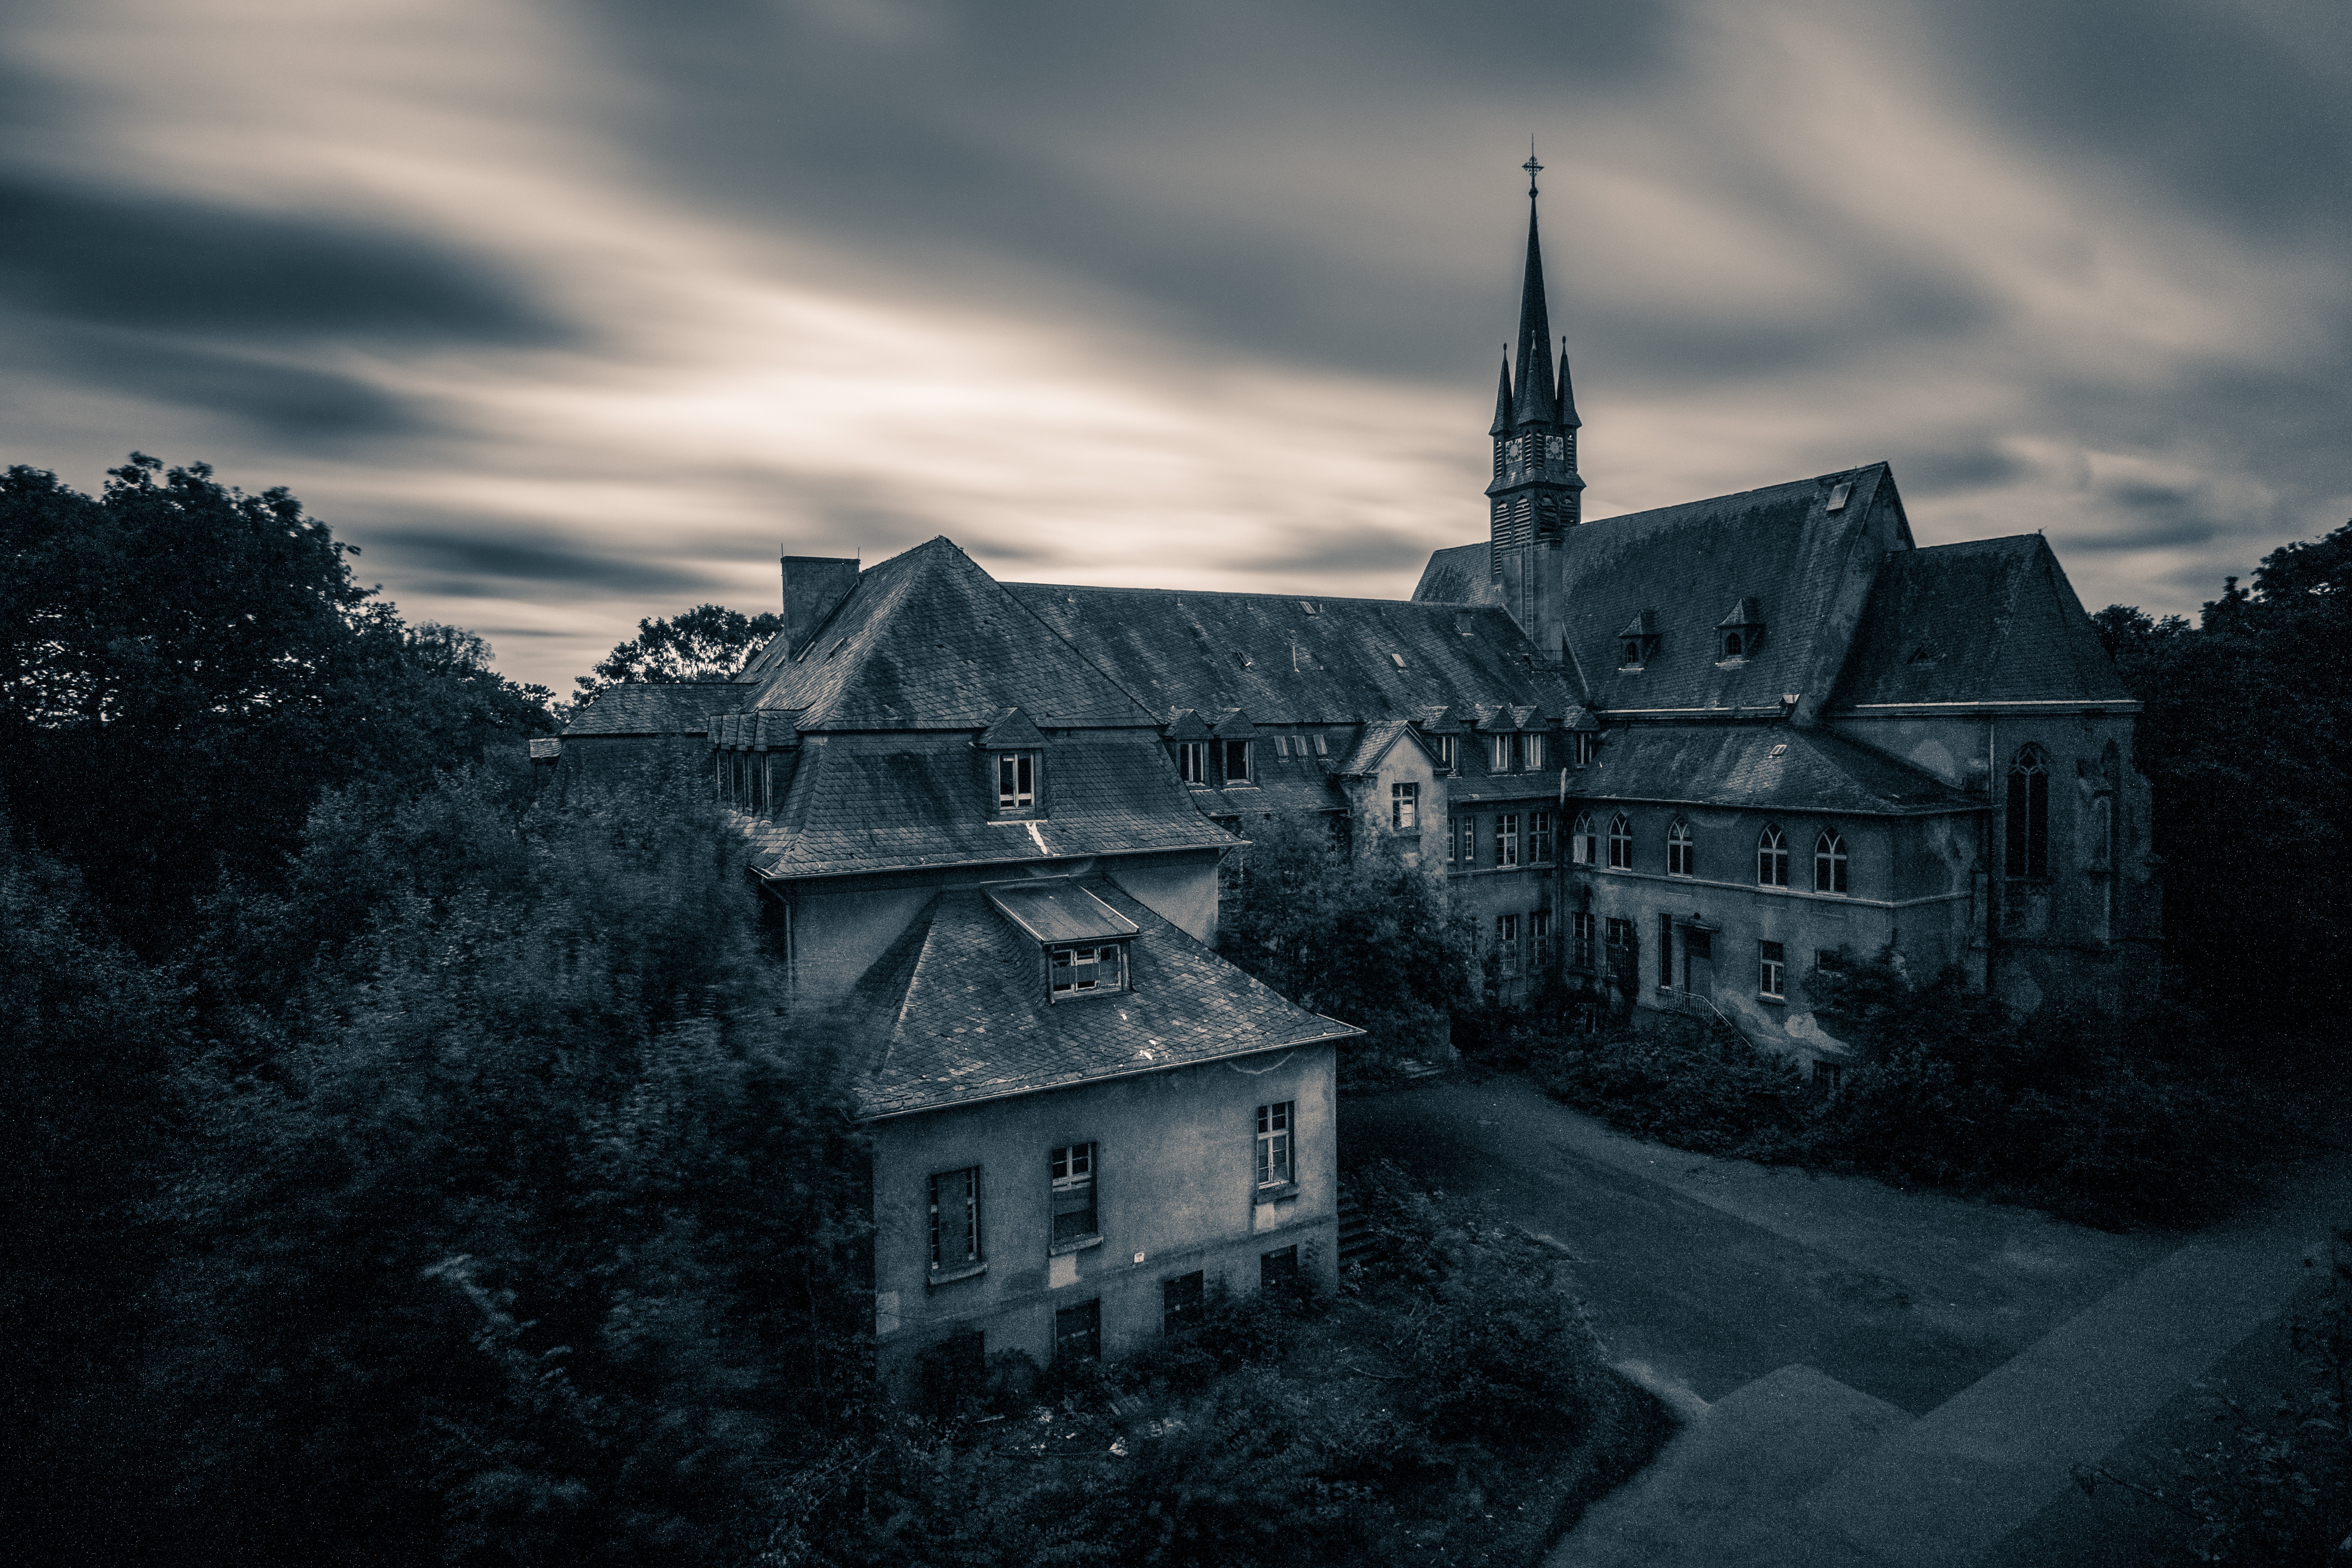
cloud, black and white, architecture, sky, night, house, sunlight, building, chateau, old, atmosphere, evening, broken, castle, darkness, church, decay, monochrome, old building, transience, dilapidated, weird, past, historically, leave, masonry, break up, lapsed, ailing, lost place, run down, passed, monochrome photography